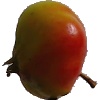
Label: Apple Red Yellow 2